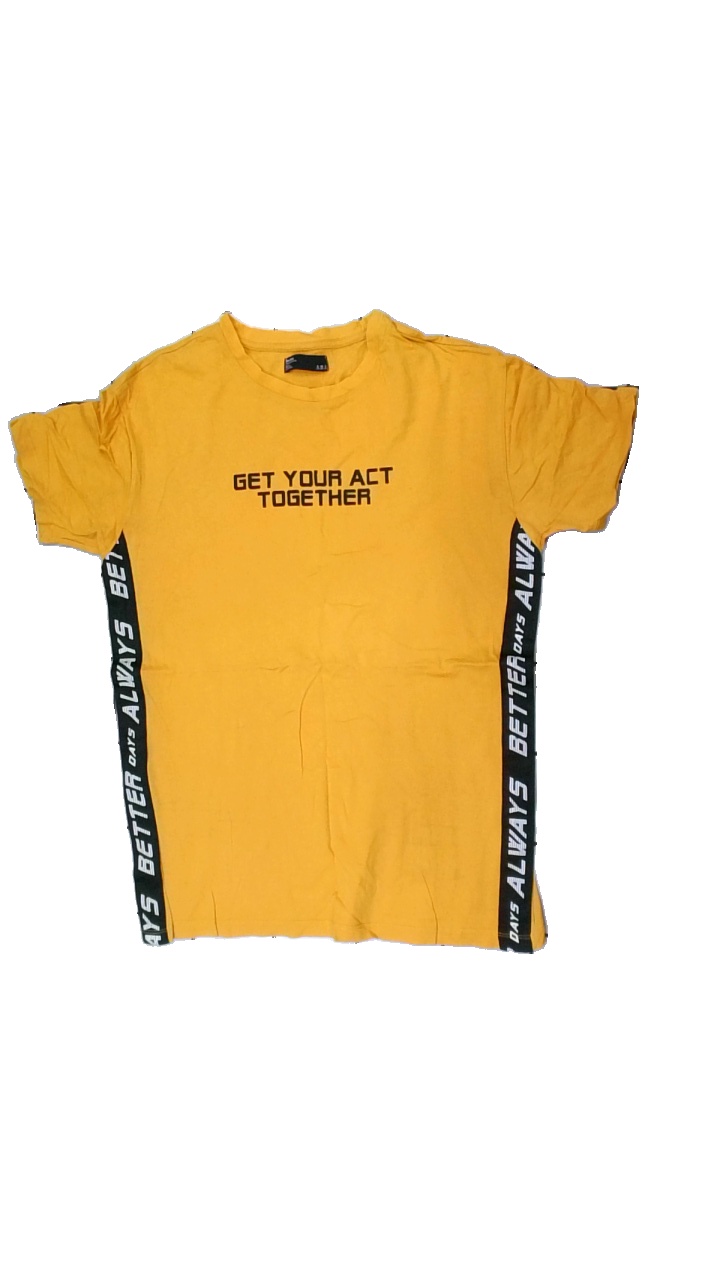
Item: T-shirt (Ladies)
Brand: Bershka (zara)
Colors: Orange, Black, White
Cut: Regular, C-collar
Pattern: Logo print
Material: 100% cotton
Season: All
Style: Sports
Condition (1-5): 3
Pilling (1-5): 3
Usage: Reuse
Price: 50-100